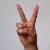
The image shows a hand gesture representing the letter 'V' in Indian Sign Language.